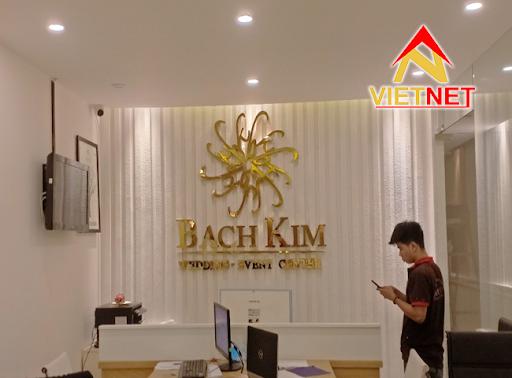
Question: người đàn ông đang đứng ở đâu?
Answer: ở trong một căn phòng